Garrison Keillor

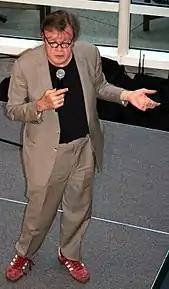
Keillor in 2010, wearing his signature red shoes

Keillor was born in Anoka, Minnesota, the son of Grace Ruth ("née" Denham) and John Philip Keillor. His father was a carpenter and postal worker of English ancestry; Keillor's paternal grandfather was from Kingston, Ontario. His maternal grandparents were Scottish emigrants from Glasgow. He was the third of six children, with three brothers and two sisters.